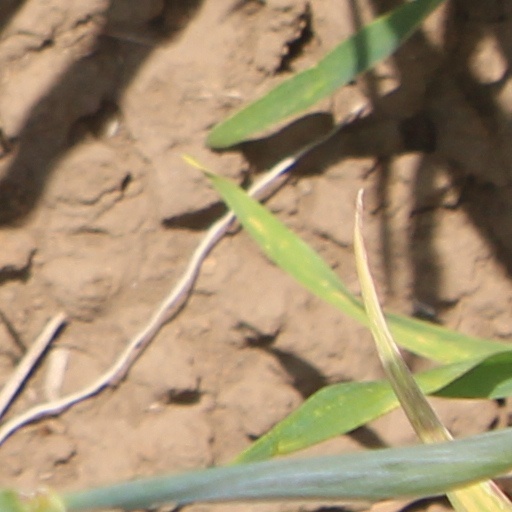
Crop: wheat